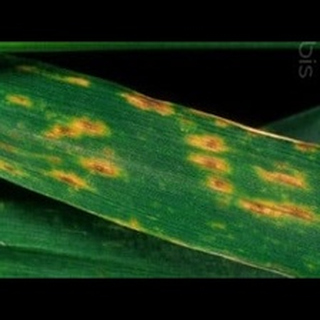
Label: wheat_tan_spot